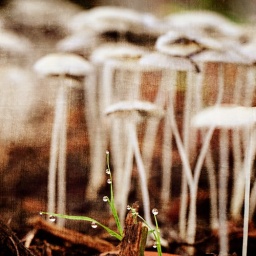
in the mushroom forest there grows a dewdrop tree